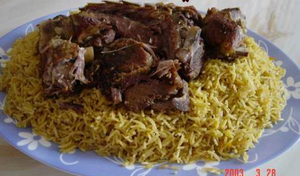
La cuisine du Yémen est très distincte de la cuisine du Moyen-Orient et diffère de région en région. Au cours des trois derniers siècles, elle a subi un peu d'influence ottomane dans quelques régions du nord et un brin d'influence de la cuisine mughlai indienne à Aden et les régions avoisinantes du sud. Elle est très populaire parmi les États arabes du Golfe.